List of Los Angeles Lakers seasons

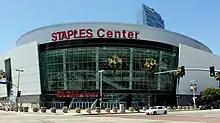
exterior view of Staples Center

The Los Angeles Lakers are an American professional basketball team based in Los Angeles that competes in the National Basketball Association (NBA), which was formerly called the Basketball Association of America (BAA). Since 1999, the Lakers have played their home games at Crypto.com Arena. The franchise was founded in 1946 as the Detroit Gems. It played one season in the National Basketball League (NBL) in Detroit before new ownership moved the team to Minneapolis and renamed the team as the Minneapolis Lakers, after Minnesota's nickname, "Land of 10,000 Lakes". The Lakers won one NBL and five BAA/NBA championships in Minneapolis before relocating to Los Angeles for the 1960–61 NBA season. The Lakers went on to lose all of their six appearances in the NBA Finals in the 1960s, despite the presence of Elgin Baylor and Jerry West. In , the Lakers compiled a 33-game winning streak, the longest streak in U.S. professional team sports, and won their sixth title, under coach Bill Sharman. The Lakers' popularity soared in the 1980s when they won five additional championships during a nine-year span with the help of Hall of Famers Magic Johnson, Kareem Abdul-Jabbar, James Worthy and coach Pat Riley, the franchise's all-time leader in both regular season and playoff games coached and wins. Two of those championships during that span were against their arch-rivals, the Boston Celtics. With the help of Shaquille O'Neal, Kobe Bryant, and Hall of Fame coach Phil Jackson, the Lakers played in seven NBA Finals between 2000 and 2010, winning three of them consecutively from 2000 to 2002, losing the next two in 2004 and 2008, and winning in 2009 and 2010; the last three appearances were without O'Neal.